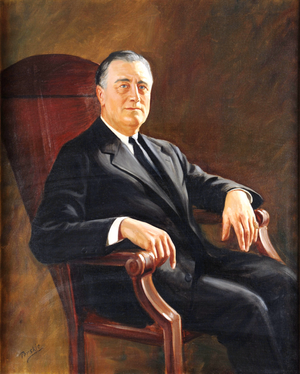
Les armoiries des présidents des États-Unis sont celles de leur famille ou ont été créées à l'admission du président au sein d'un ordre de chevalerie étranger.